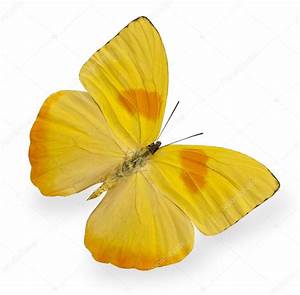
Label: butterfly